Personal relationships of Michael Jackson

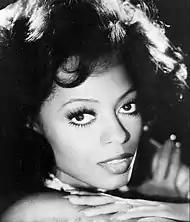
Ross in 1976

From a young age, Jackson was exposed to sex. He received mixed messages on the subject from his parents. His mother Katherine was a devout Jehovah's Witness and conveyed her thoughts clearly; lust in thought or deed was sinful outside of marriage, and physical intimacy should be saved for marriage. In contrast to his wife, father Joe, a steel mill worker, shunned the religion and would have the Jackson 5 perform at strip clubs and seedy bars in the earliest days of their career. He allowed the then 9-year-old Michael to watch from the wings of the stage as male audience members whistled at women who stripped until nude.